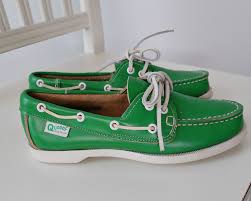
Label: Boat